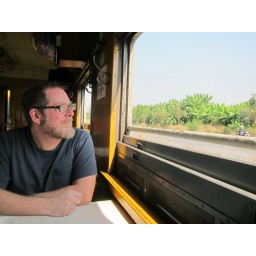
Pensive Bill in Dining car on the overnight train from Bangkok to Chang Mai